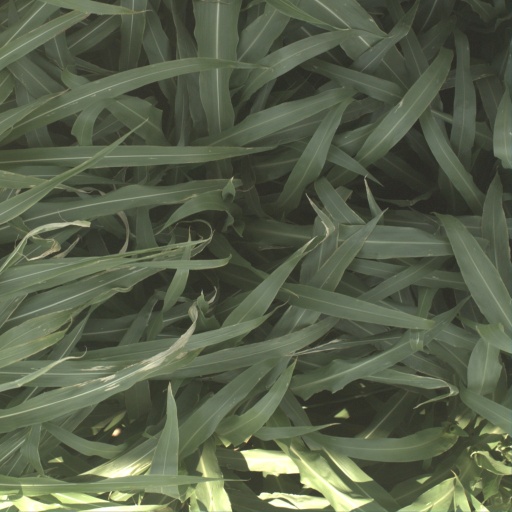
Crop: sorghum